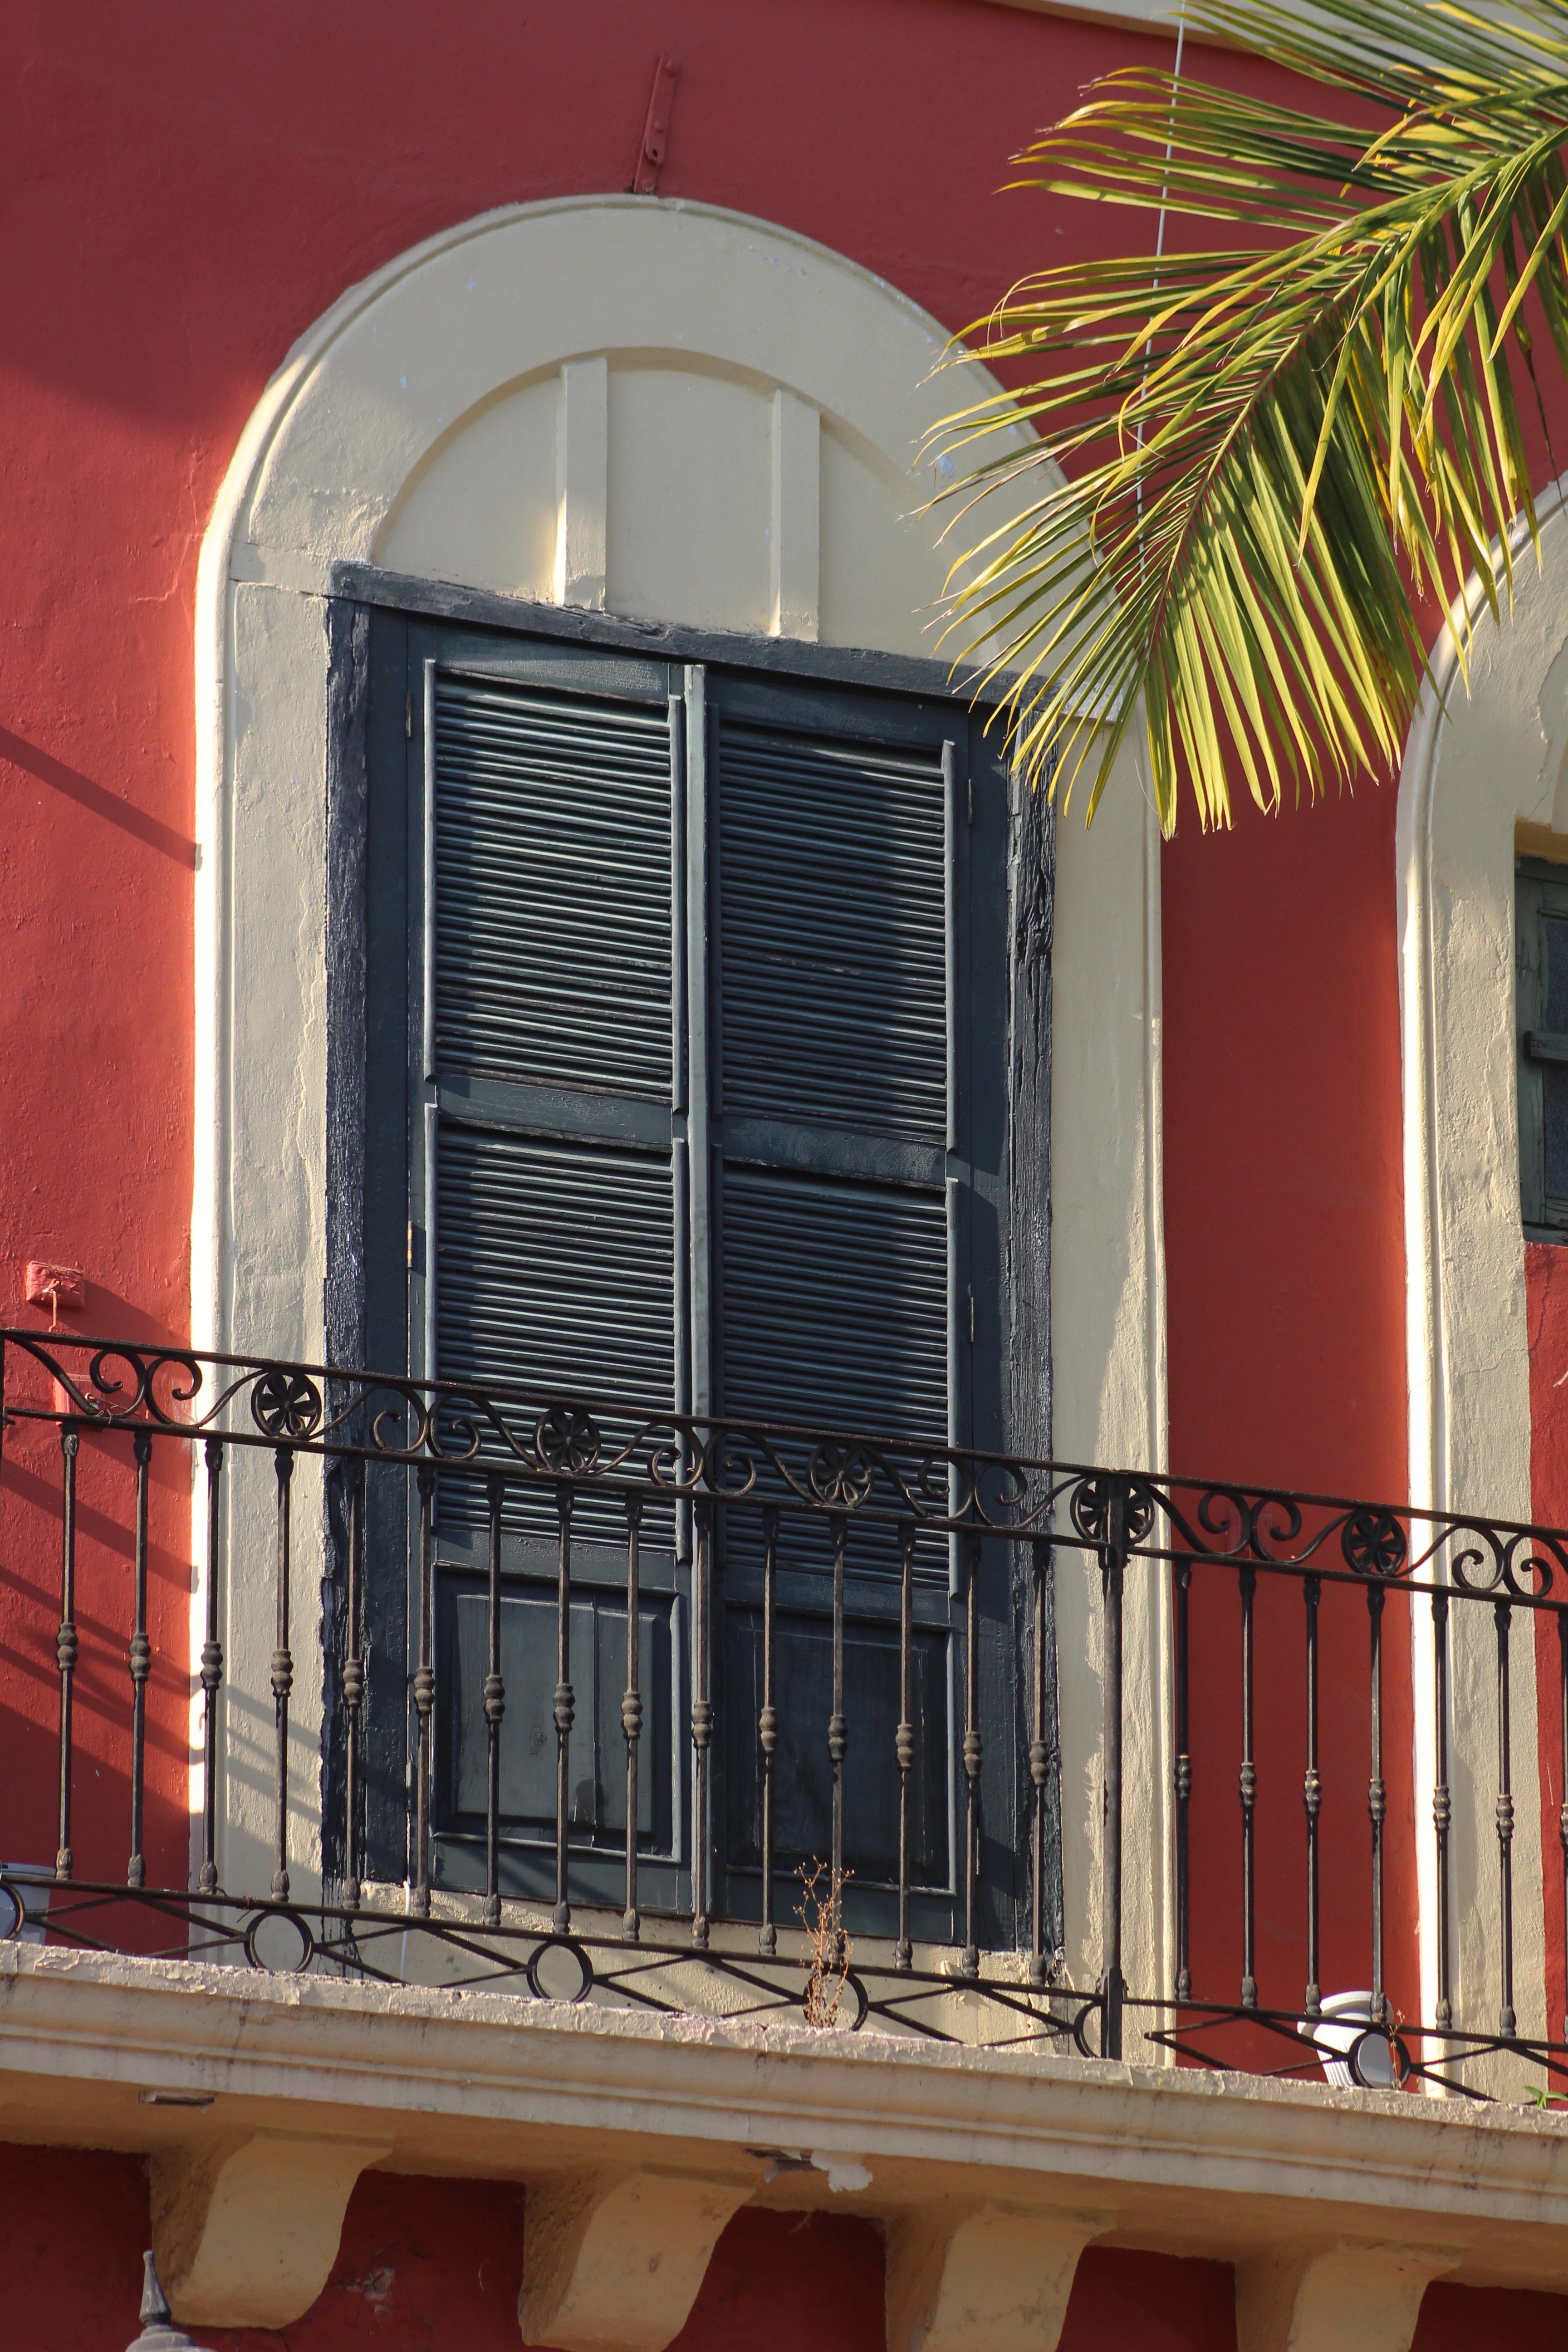
architecture, people, house, window, old, home, wall, balcony, red, color, facade, interior design, handrail, window covering